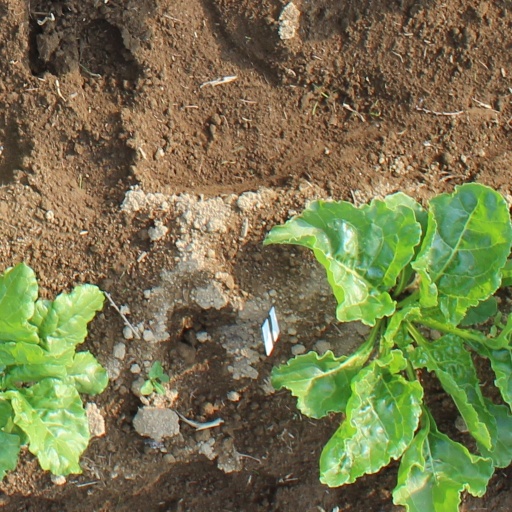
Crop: sugar beet